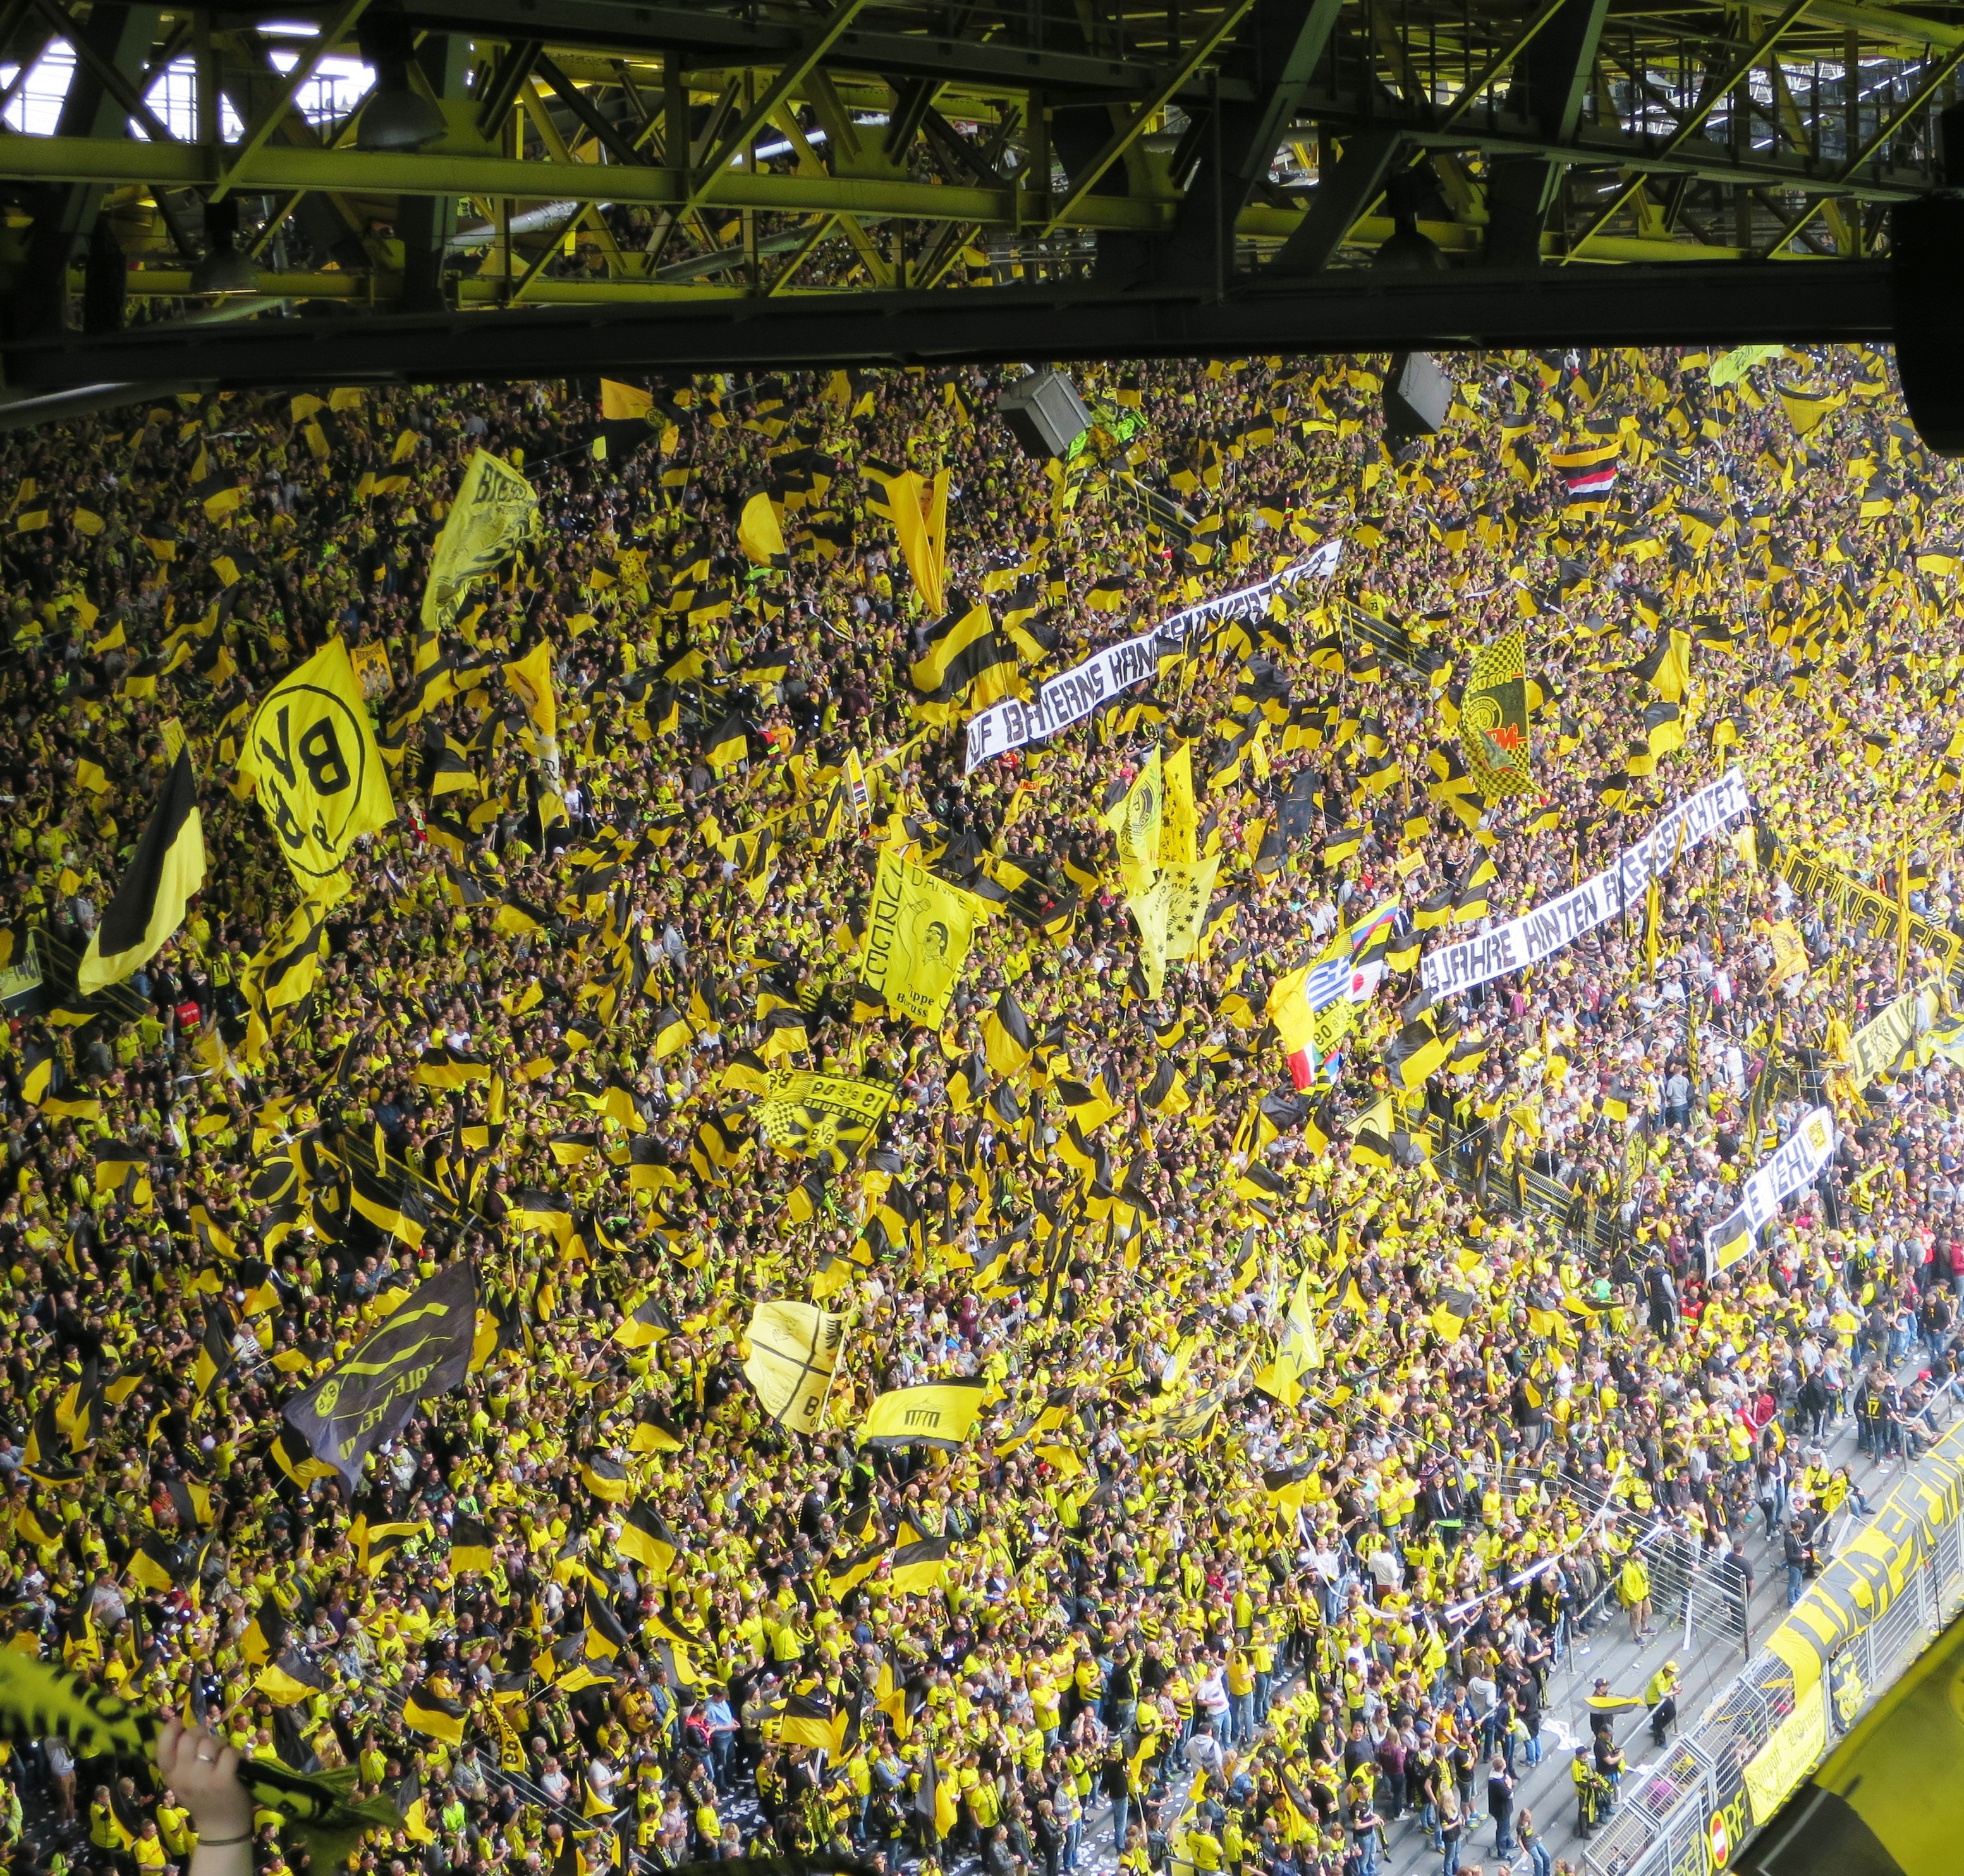
leaf, flower, botany, football, flora, grandstand, art, dortmund, fans, football stadium, yellow wall, bvb, viewers, football fans, borussia dortmund